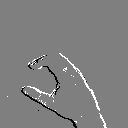
ASL letter: c